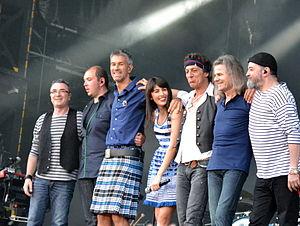
Bretonne est le quatrième album studio de la chanteuse française Nolwenn Leroy, avec des arrangements réalisés par Jon Kelly.